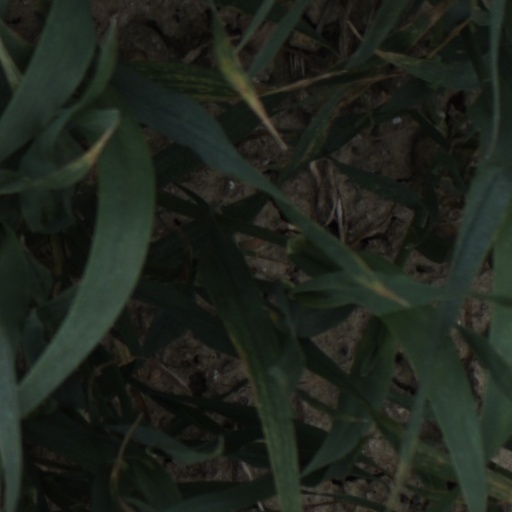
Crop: wheat